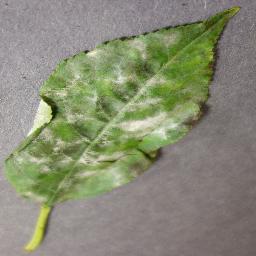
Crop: cherry
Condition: (including_sour)_powdery_mildew